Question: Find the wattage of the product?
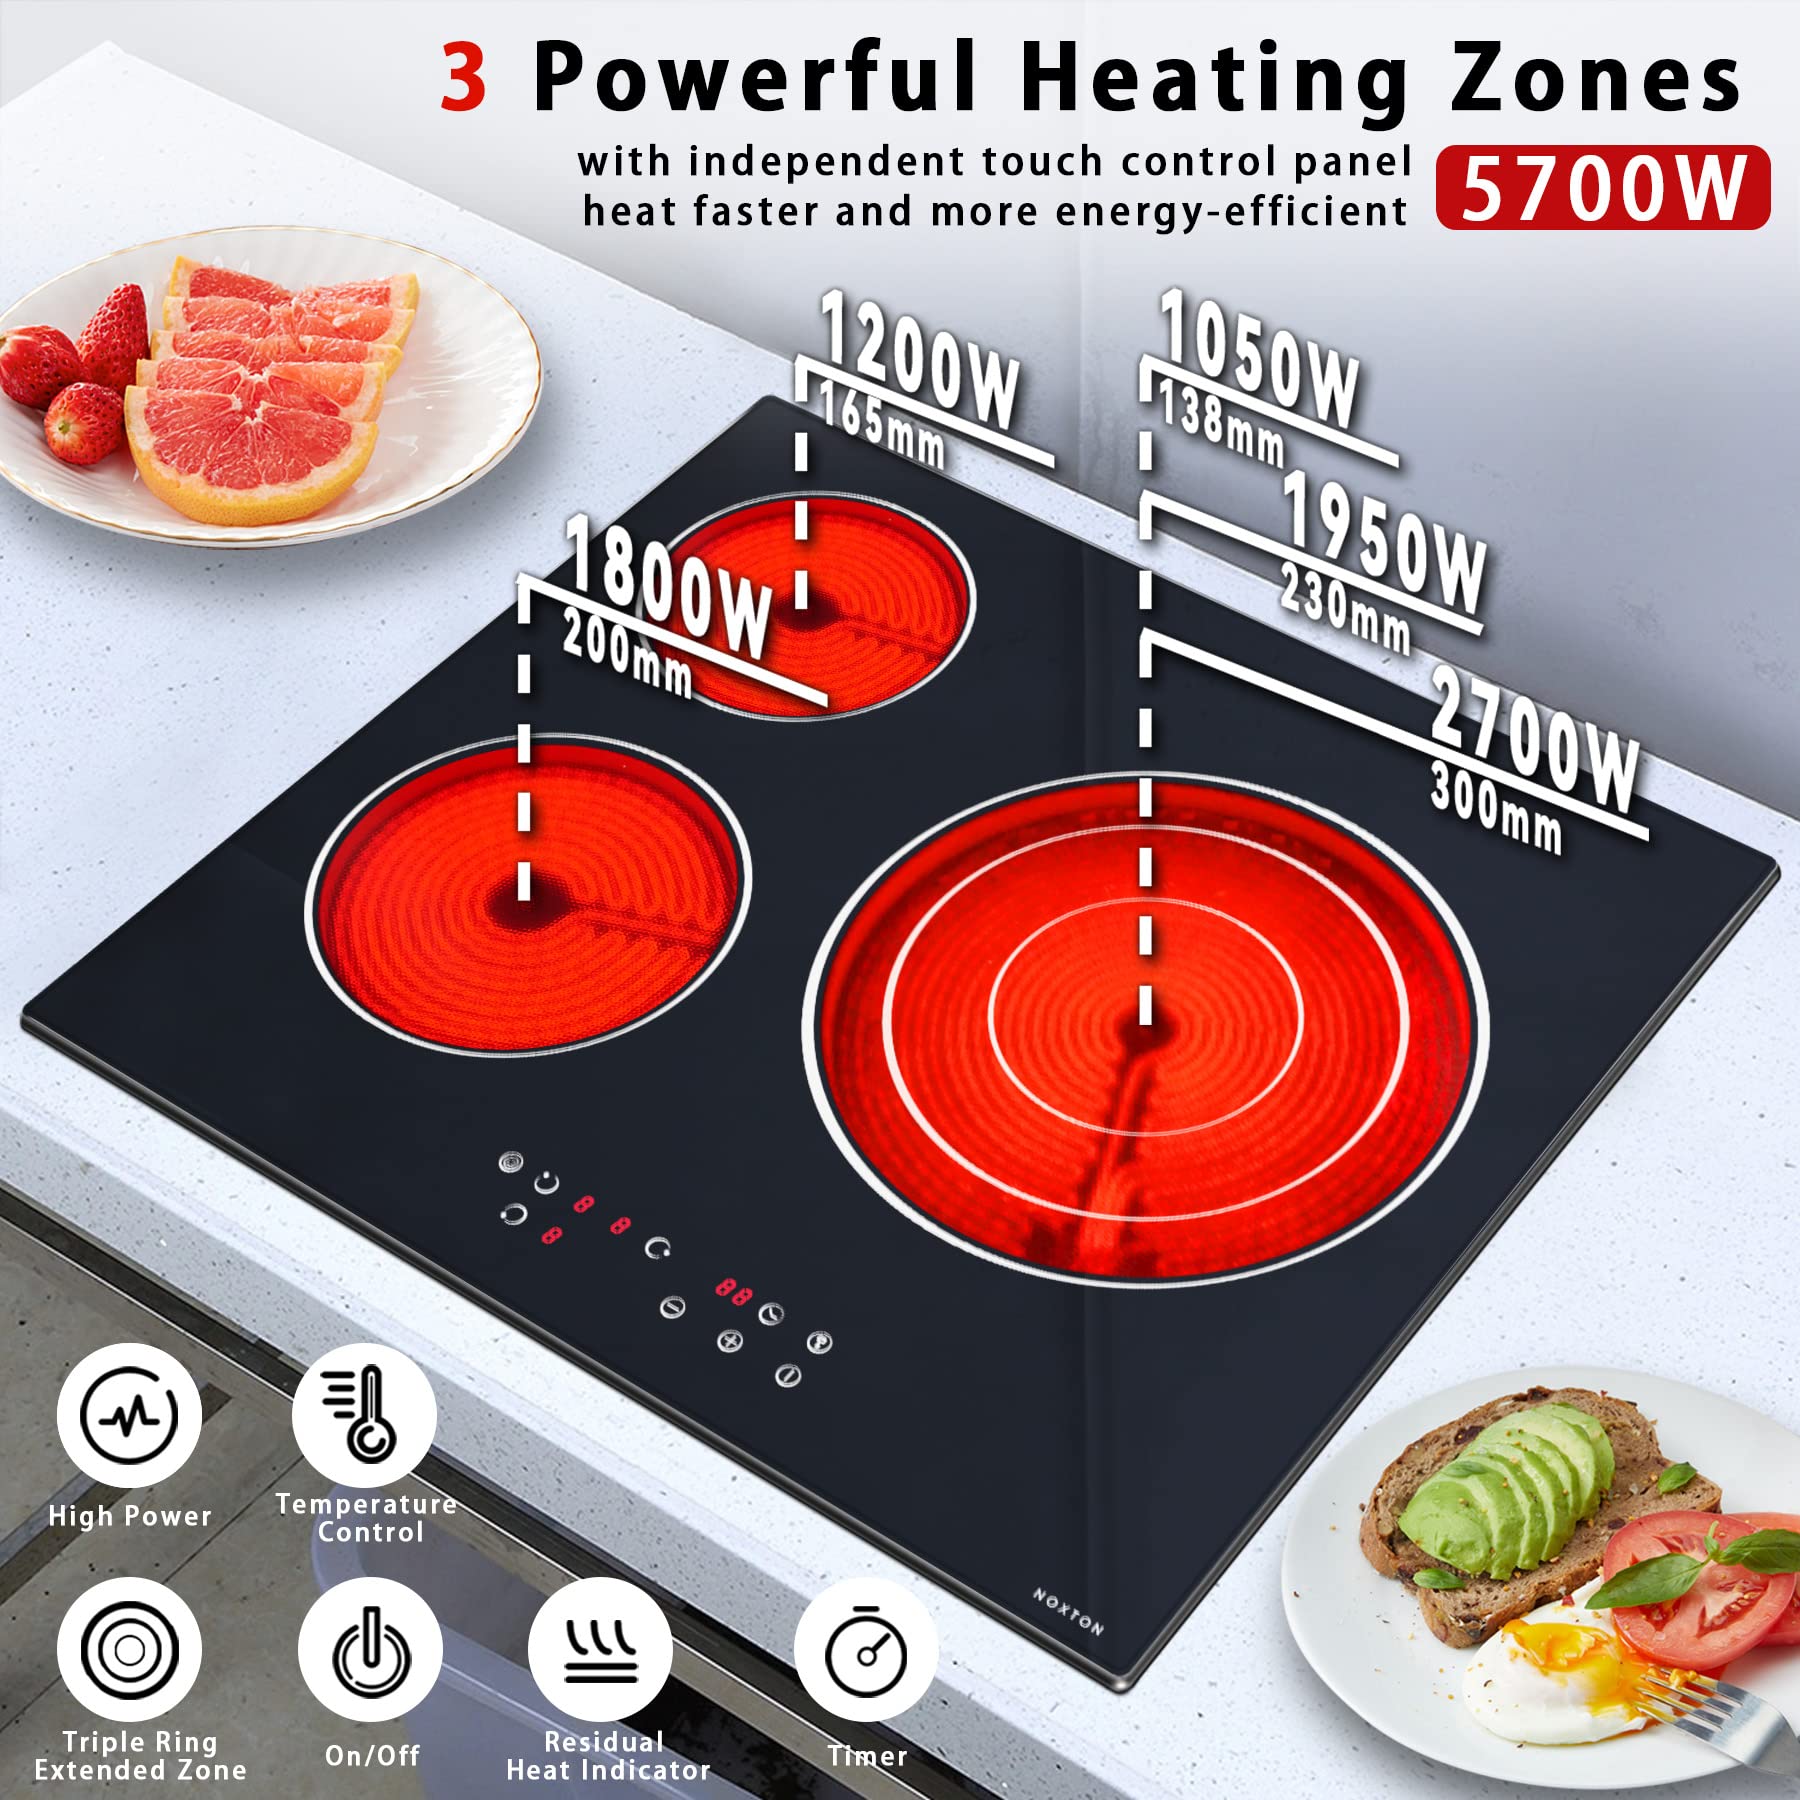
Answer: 1800.0 watt